Malik Muhammad Waris Kallu

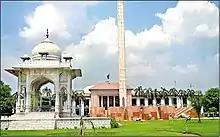
Beautiful view of Punjab Assembly Lahore - panoramio.jpg

Malik Muhammad Waris Kallu (Punjabi, ; November 1, 1951 – March 12, 2021), also known by the name of Waris Shad, was a Pakistani politician from Khushab District. who was a Member of the Provincial Assembly of the Punjab, from 2002 to 12 March 2021.